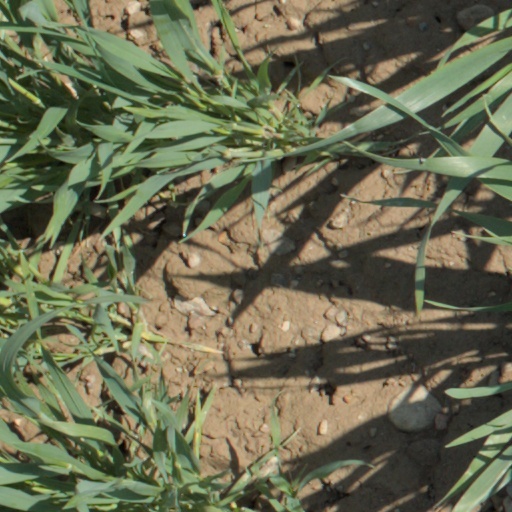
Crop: wheat